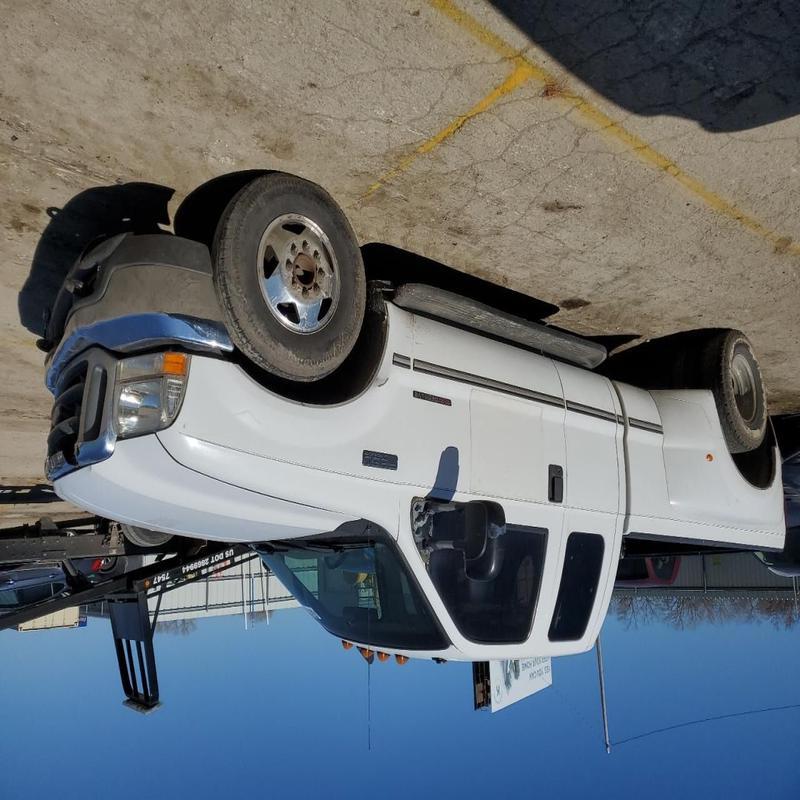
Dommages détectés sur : plaque d'immatriculation avant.
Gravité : majeur